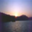
Label: sea